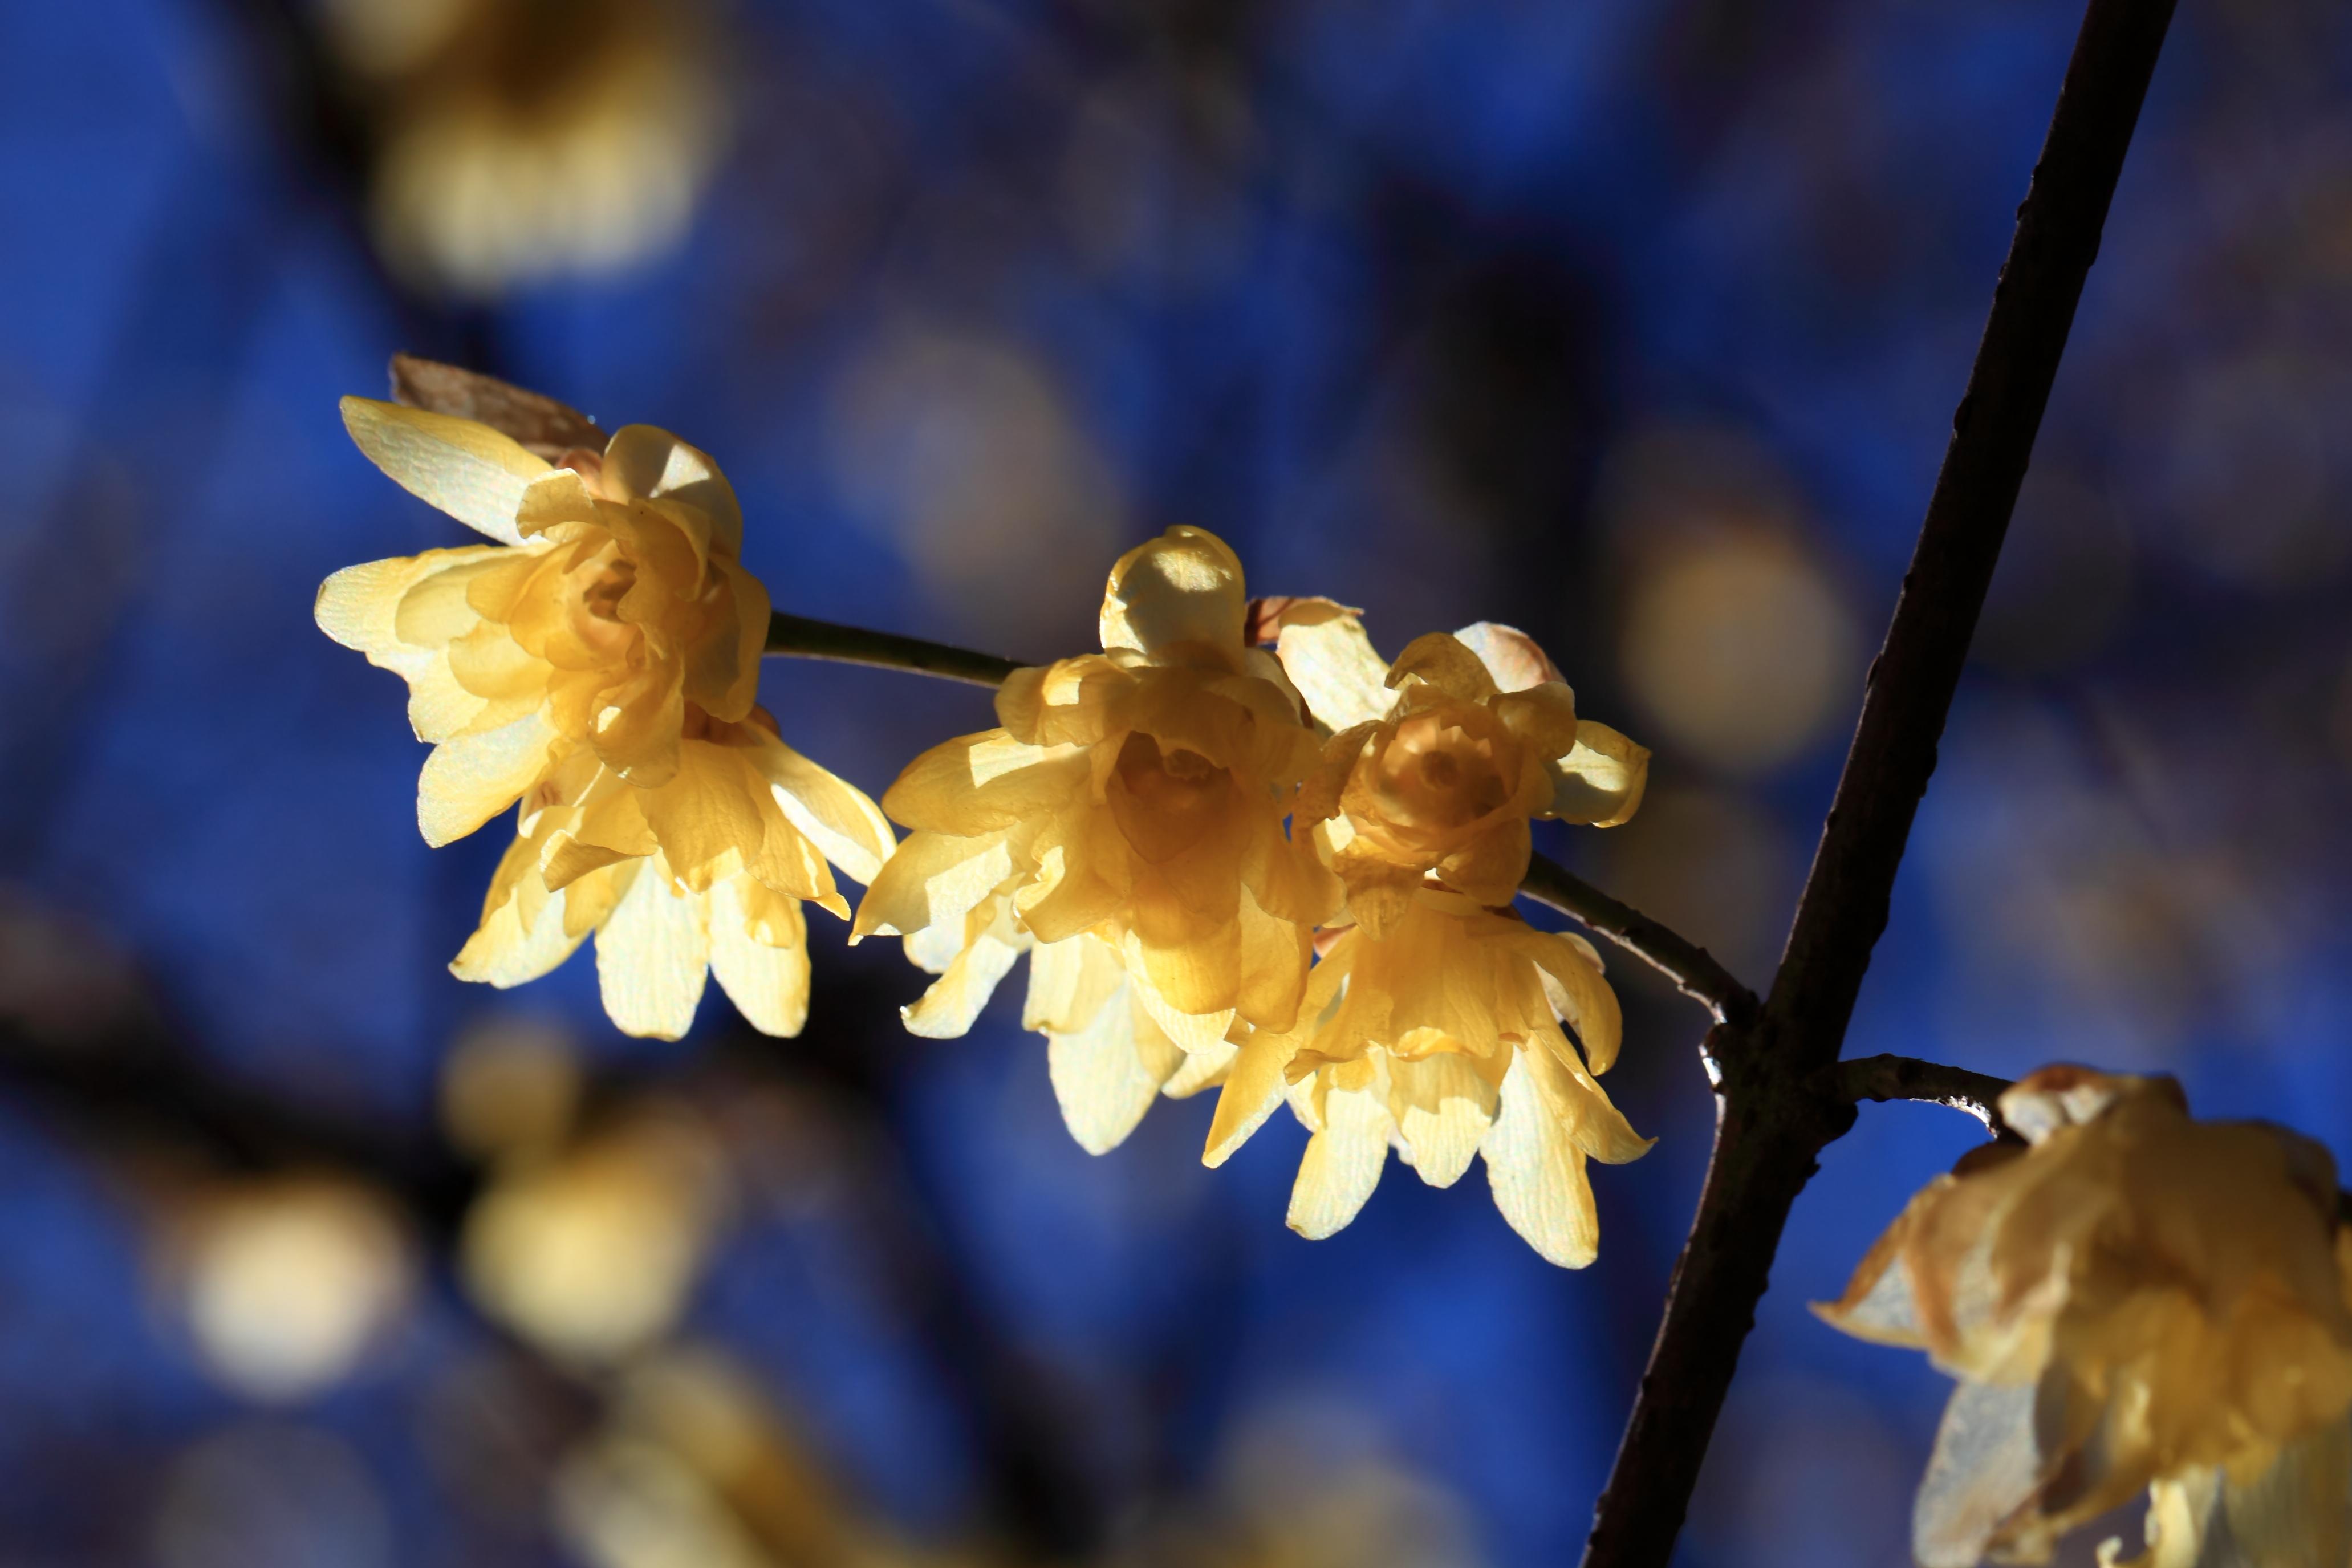
nature, branch, blossom, plant, photography, sunlight, leaf, flower, pollen, spring, high, produce, autumn, yellow, flora, season, close up, 5d, hires, markii, hi, res, resolution, gunma, annaka, chimonanthus, wintersweet, roubainosato, macro photography, flowering plant, land plant